2015 La Flèche Wallonne

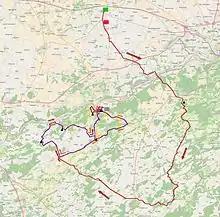
Route of the 2015 Flèche Wallonne

The race took place on a route that started in Waremme and ended in Huy. The key aspect of La Flèche Wallonne was the climb of the Mur de Huy, which was crossed three times during the race; the finishing line was at the top of the final climb of the Mur. The race suited both puncheurs and climbers, and had added importance in 2015 because the second stage of the Tour de France, to be held in July, also finished on the Mur, so several riders rode the race as preparation.